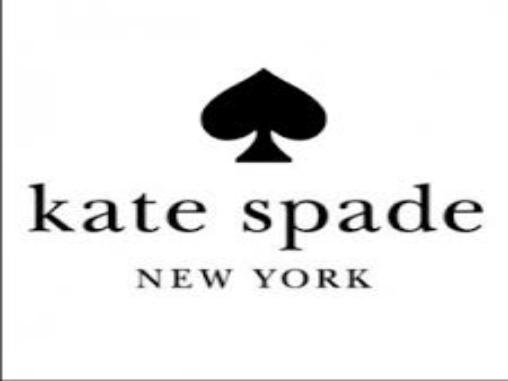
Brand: KATE SPADE-2
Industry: Clothes